Uniq (band)

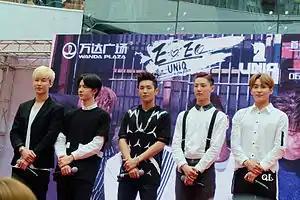
Uniq in Shanghai during a fansign event, June 2015From left to right: Yixuan, Yibo, Wenhan, Seungyoun and Sungjoo

Uniq (stylized in all caps) is a South Korean–Chinese boy band formed by Chinese company Yuehua Entertainment in 2014. The group consists of five members: Zhou Yixuan, Kim Sung-joo, Li Wenhan, Cho Seung-youn, and Wang Yibo. Uniq officially debuted on October 20, 2014, with their debut single "Falling In Love" in both China and South Korea.